New South Wales Legislative Assembly

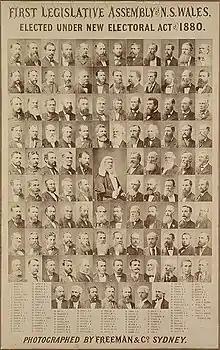
NSW first Legislative Assembly – 1880

Members of the Legislative Assembly have the post-nominals MP after their names.